Father Cami's Wedding

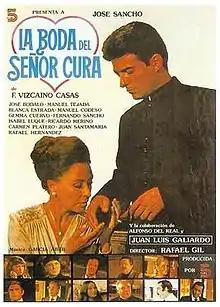
Theatrical film poster

Father Cami's Wedding (Spanish: La boda del señor cura) is a 1979 Spanish drama film directed by Rafael Gil and starring José Sancho, José Bódalo and Manuel Tejada.